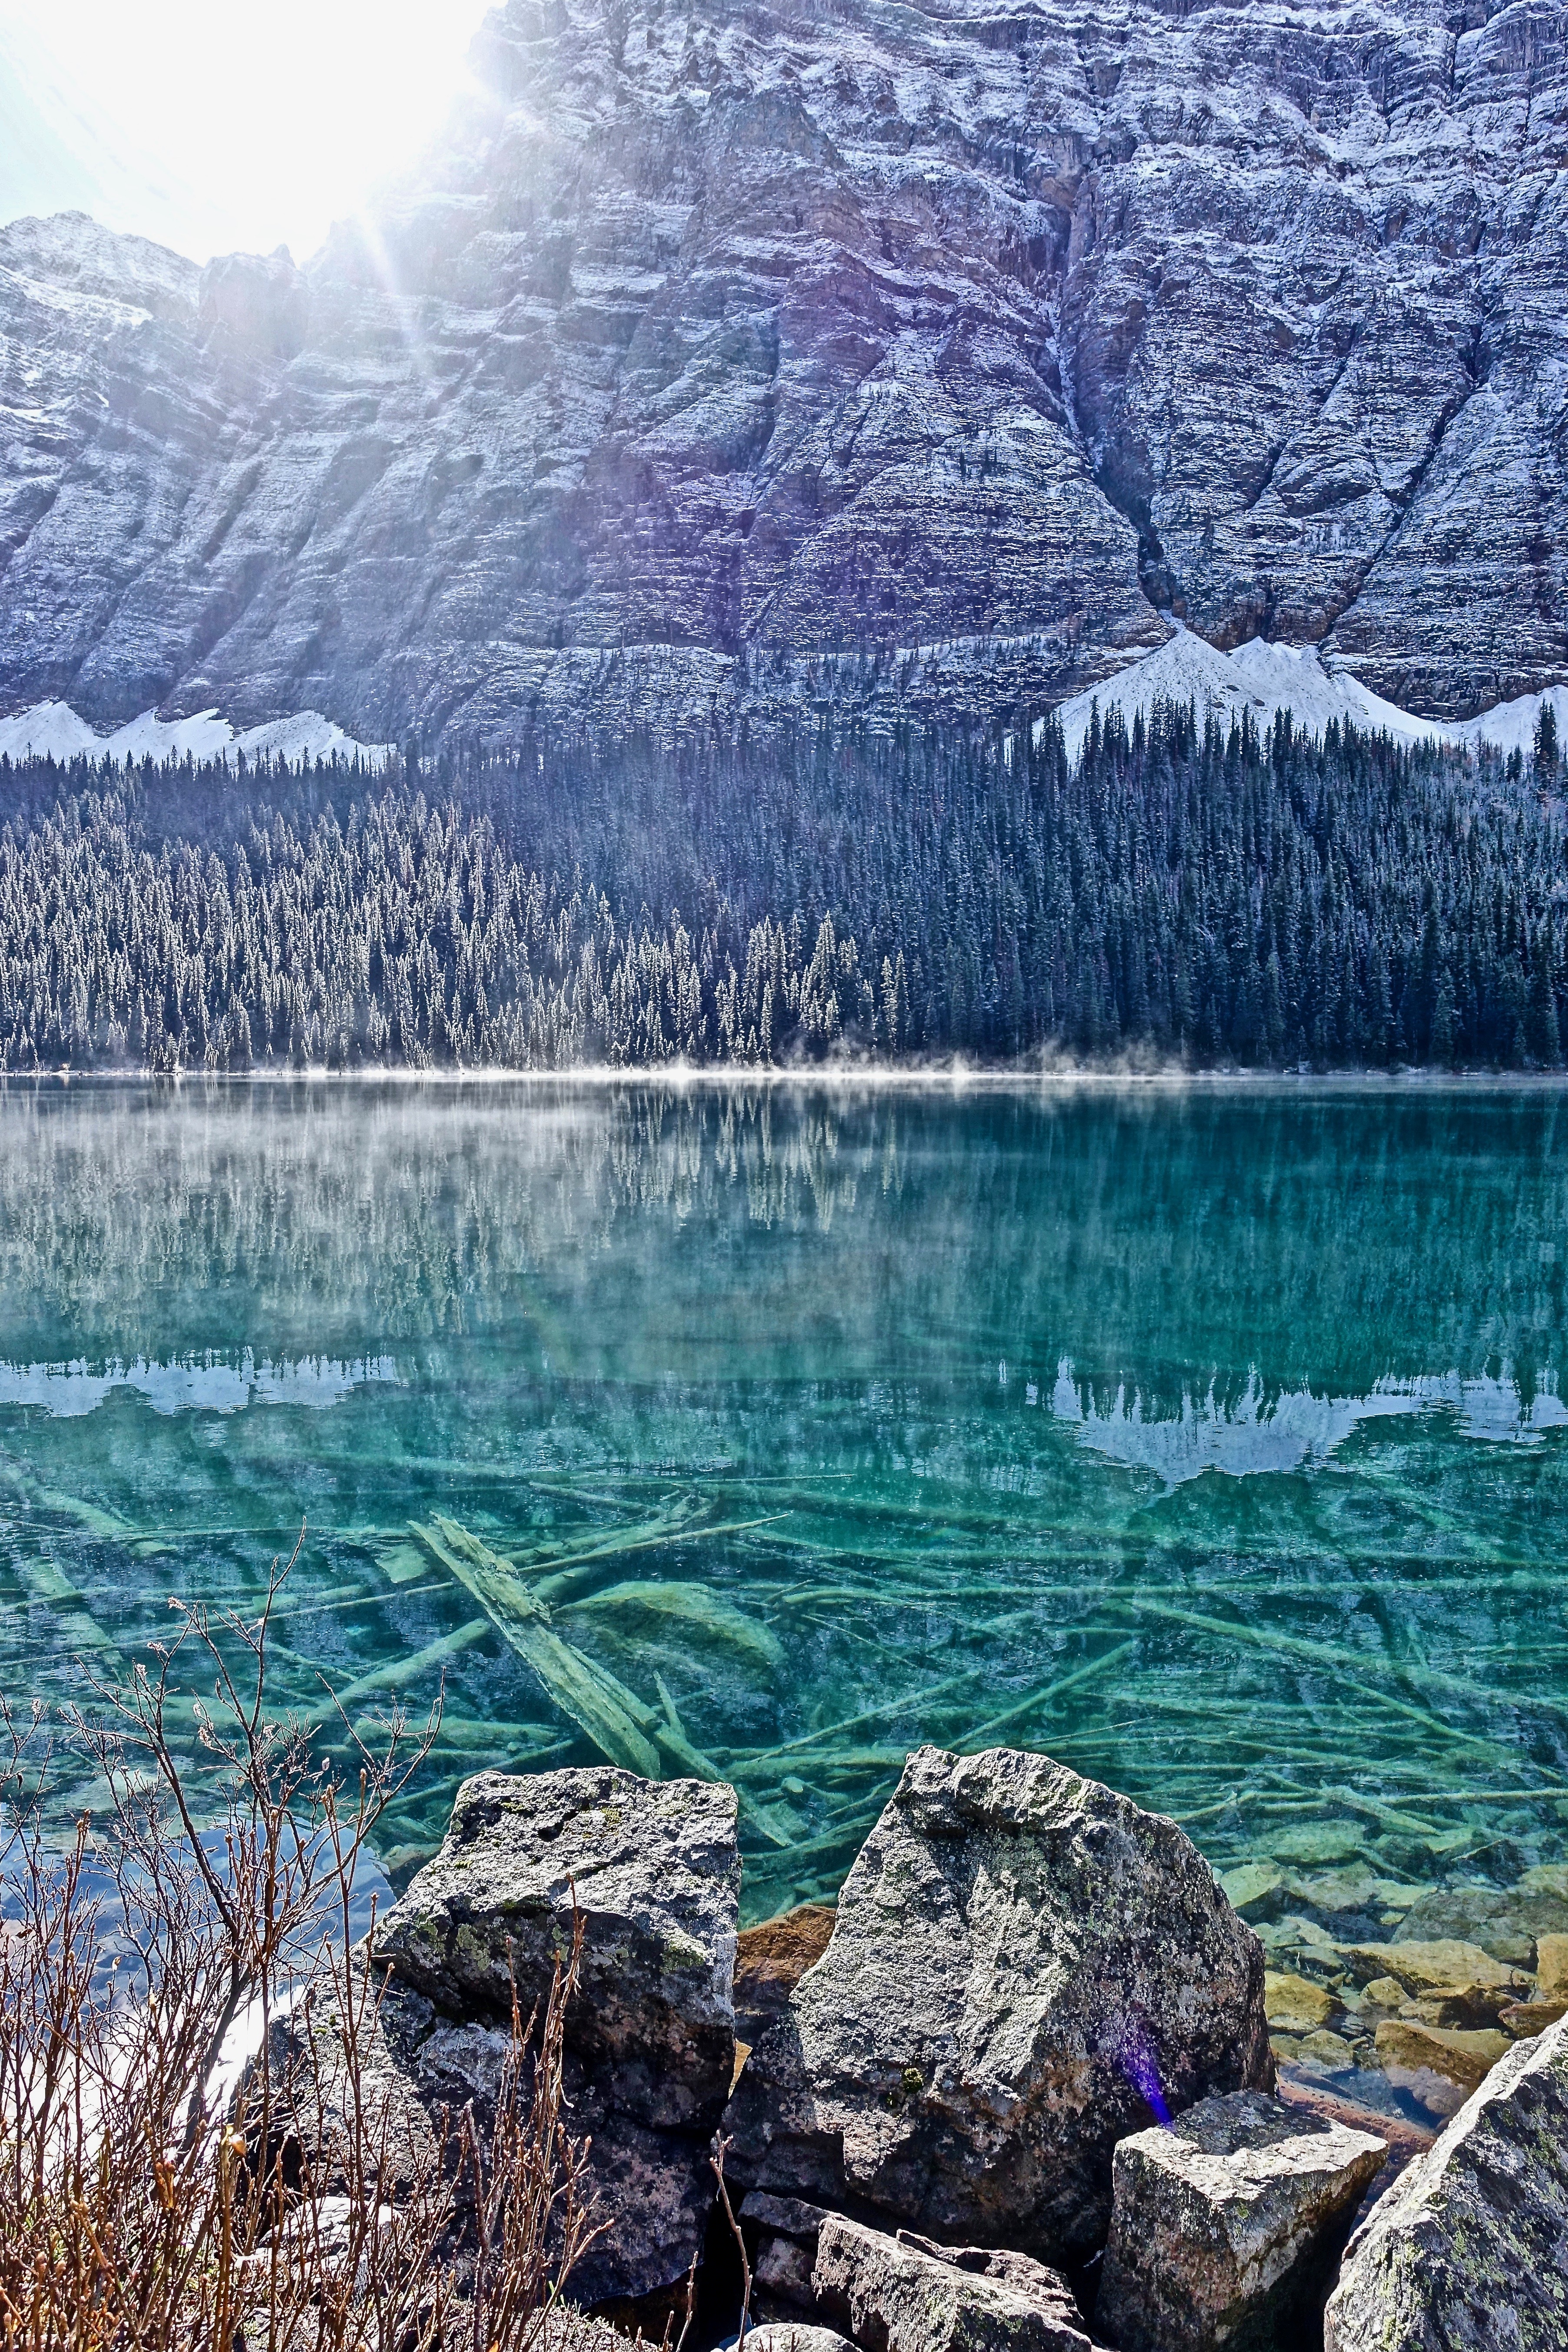
landscape, tree, water, nature, wilderness, mountain, winter, lake, frost, mountain range, environment, reflection, scenic, natural, scenery, national park, season, body of water, scene, loch, mountainous landforms